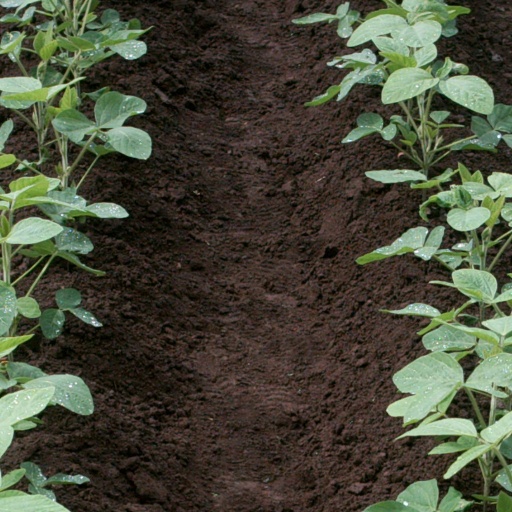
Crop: soybean